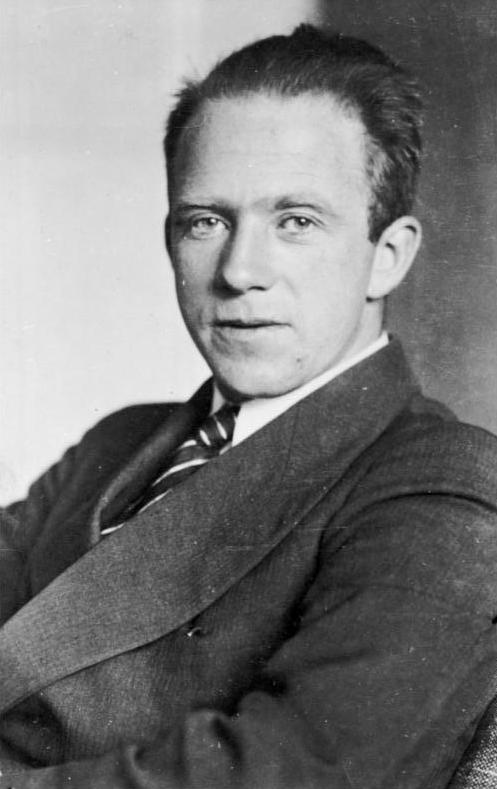
แวร์เนอร์ ไฮเซินแบร์ค

| name = แวร์เนอร์ ไฮเซินแบร์ค
| image = Bundesarchiv Bild183-R57262, Werner Heisenberg.jpg
| birth_name = แวร์เนอร์ คาร์ล ไฮเซินแบร์ค
| birth_place = เวือทซ์บวร์ค จักรวรรดิเยอรมัน
| death_place = มิวนิก เยอรมนีตะวันตก
| nationality = เยอรมัน
| field = ฟิสิกส์
| workplaces = มหาวิทยาลัยเกิททิงเงิน มหาวิทยาลัยโคเปนเฮเกน มหาวิทยาลัยไลพ์ซิช มหาวิทยาลัยเบอร์ลิน มหาวิทยาลัยเซนต์แอนดรูว์ มหาวิทยาลัยมิวนิก
| alma_mater = มหาวิทยาลัยมิวนิก
| doctoral_advisor = อาร์โนลด์ ซอมเมอร์เฟลด์
| academic_advisors = นีลส์ บอร์ มัคส์ บอร์น
| doctoral_students = Felix Bloch Edward Teller Rudolph E. Peierls Reinhard Oehme Friedwardt Winterberg Peter Mittelstaedt Şerban Ţiţeica Ivan Supek Erich Bagge Hermann Arthur Jahn Raziuddin Siddiqui Heimo Dolch Hans Euler Edwin Gora Bernhard Kockel Arnold Siegert Wang Foh-san
| notable_students = William Vermillion Houston Guido Beck Ugo Fano
| known_for = หลักความไม่แน่นอน Heisenberg's microscope กลศาสตร์เมทริกซ์ Kramers-Heisenberg formula Heisenberg group Isospin
| ศาสนา = Lutheran
| influenced = Robert DöpelCarl Friedrich von Weizsäcker
| awards = รางวัลโนเบลสาขาฟิสิกส์ ประจำปี พ.ศ. 2475เหรียญรางวัลมัคส์ พลังค์ พ.ศ. 2476
| footnotes = เขาเป็นบิดาของ มาร์ติน ไฮเซินแบร์ค นักประสาทวิทยา และเป็นบุตรของ ออกัสต์ ไฮเซินแบร์ค
แวร์เนอร์ ไฮเซินแบร์ค () เป็นนักฟิสิกส์ทฤษฎีชาวเยอรมันซึ่งเป็นหนึ่งในผู้วางหลักการพื้นฐานของกลศาสตร์ควอนตัม มีชื่อเสียงเป็นที่รู้จักในฐานะผู้คิดค้นหลักความไม่แน่นอนของทฤษฎีควอนตัม นอกจากนี้ยังเป็นผู้มีบทบาทสำคัญในสาขาวิชาฟิสิกส์นิวเคลียร์ ทฤษฎีสนามควอนตัม และฟิสิกส์อนุภาค
ไฮเซินแบร์ค ร่วมกับมัคส์ บอร์น และ พาสควอล จอร์แดน ได้ร่วมกันวางหลักการของเมทริกซ์เพื่อใช้ในกลศาสตร์ควอนตัมในปี พ.ศ. 2468 ไฮเซินแบร์คได้รับรางวัลโนเบลสาขาฟิสิกส์ในปี พ.ศ. 2475
หลังจากที่อดอล์ฟ ฮิตเลอร์ ขึ้นสู่อำนาจในปี พ.ศ. 2476 ไฮเซินแบร์คก็ถูกสื่อมวลชนโจมตีในฐานะผู้ริเริ่มเคลื่อนไหว "deutsche Physik" (ฟิสิกส์เยอรมัน) ต่อมาเขาถูกหน่วย Schutzstaffel สอบสวน และกลายเป็นคดีไฮเซินแบร์คโดยกล่าวหาว่าเขาเป็นผู้สืบทอดของ อาร์โนลด์ ซอมเมอร์เฟลด์ แห่งมหาวิทยาลัยมิวนิก ปี พ.ศ. 2481 เฮนริค ฮิมม์เลอร์ หัวหน้าหน่วย Schutzstaffel จึงได้คลี่คลายคดีนี้ ไฮเซินแบร์คไม่ได้เป็นผู้สืบทอดของซอมเมอร์เฟลด์ และกอบกู้ชื่อเสียงกลับคืนในวงการนักฟิสิกส์ของนาซีเยอรมนี|อาณาจักรไรค์ที่สาม
ปี พ.ศ. 2482 โครงการพลังงานนิวเคลียร์ของเยอรมัน หรือที่รู้จักอย่างไม่เป็นทางการในชื่อ คลับยูเรเนียม ได้เริ่มก่อตั้งขึ้นภายใต้การอุปถัมภ์ของกรมสรรพาวุธแห่งเยอรมนี ครั้นถึง พ.ศ. 2485 การควบคุมโครงการก็ตกอยู่ในมือของสภาวิจัยแห่งไรค์ (Reich Research Council) ตลอดระยะเวลาของโครงการทั้งหมดนี้ ไฮเซินแบร์คเป็นหนึ่งในผู้อำนวยการ 9 คนที่ดูแลและพัฒนางานวิจัยในโครงการ พ.ศ. 2485 ไฮเซินแบร์คได้รับแต่งตั้งให้เป็นผู้อำนวยการฝ่ายปกครองของสถาบันฟิสิกส์ไกเซอร์ วิลเฮล์ม
ไฮเซินแบร์คถูกจับกุมพร้อมนักวิทยาศาสตร์ชาวเยอรมันรวม 10 คนในช่วงปลายสงครามโลกครั้งที่สอง ระหว่างปฏิบัติการ Alsos ของสหรัฐอเมริกา เขาถูกควบคุมตัวอยู่ในประเทศอังกฤษตั้งแต่พฤษภาคม พ.ศ. 2488 ถึง มกราคม พ.ศ. 2489
เมื่อไฮเซินแบร์คได้กลับคืนสู่เยอรมนี เขาตั้งรกรากที่เมืองเกิททิงเงินในย่านอยู่อาศัยของชาวอังกฤษ และได้รับมอบหมายให้เป็นผู้อำนวยการสถาบันฟิสิกส์ไกเซอร์ วิลเฮล์ม ซึ่งในเวลาต่อมาได้เปลี่ยนชื่อเป็น สถาบันฟิสิกส์มัคส์ พลังค์ ไฮเซินแบร์คดำรงตำแหน่งผู้อำนวยการที่สถาบันแห่งนี้จนกระทั่งสถาบันย้ายไปอยู่เมืองมิวนิกในปี พ.ศ. 2501 เนื่องจากการขยายขอบเขตงานและเปลี่ยนชื่อเป็น สถาบันฟิสิกส์และฟิสิกส์ดาราศาสตร์มัคส์ พลังค์ เขาได้เป็นผู้อำนวยการร่วมกับ ลุดวิก เบียร์มานน์ นักฟิสิกส์ดาราศาสตร์ เป็นเวลา 2 ปี หลังจากนั้นจึงได้เป็นผู้อำนวยการสถาบันตั้งแต่ พ.ศ. 2503-2513
ไฮเซินแบร์ค ยังได้เป็นประธานสภาวิจัยแห่งเยอรมัน ประธานคณะกรรมาธิการฟิสิกส์อะตอม ประธานคณะทำงานฟิสิกส์นิวเคลียร์ และประธานมูลนิธิอเล็กซานเดอร์ ฟอน ฮัมโบลด์
ปี พ.ศ. 2500 ไฮเซินแบร์คเป็นผู้ลงนามในคำแถลงการณ์เกิททิงเงิน (Göttingen Manifesto) ซึ่งเป็นคำประกาศจากนักวิทยาศาสตร์นิวเคลียร์ชั้นแนวหน้าแห่งเยอรมันตะวันตก 18 คน ที่ต่อต้านการติดอาวุธกองทัพเยอรมันตะวันตกด้วยอาวุธนิวเคลียร์ด้านยุทธวิธี
== รางวัลและเกียรติยศ ==
ไฮเซินแบร์คได้รับรางวัลจำนวนมาก ตัวอย่างดังต่อไปนี้:" Werner Heisenberg Biography", "Nobel Prize in Physics 1932" Nobelprize.org.
* ดุษฎีบัณฑิตกิติมศักด์ จากมหาวิทยาลัย Bruxelles, มหาวิทยาลัยเทคโนโลยี Karlsruhe, และมหาวิทยาลัยบูดาเปสต์
* Order of Merit of Bavaria
* Romano Guardini Prize Chapter 16 "Scientific and Religious Truth" in "Across the Frontiers", 1974, Harper & Row, p.213-229 .
* Bundesverdienstkreuz|Grand Cross for Federal Service with Star
* Knight of the Order of Merit (Peace Class)
* Royal Society|สมาชิกของ Royal Society แห่งลอนดอน
* สมาชิกของสมาคมวิทยาศาสตร์แห่งเกิททิงเงิน, บาวาเรีย, แซกโซนี, ปรัสเซีย, สวีเดน, โรมาเนีย, นอร์เวย์, สเปน, เนเธอร์แลนด์, โรม (Pontifical), "สมาคมวิทยาศาสตร์ลีโอโปลดินาแห่งเยอรมัน (Deutsche Akademie der Naturforscher Leopoldina) " (Halle), the Accademia dei Lincei (Rome), และสมาคมวิทยาศาสตร์แห่งอเมริกา
* พ.ศ. 2475 – รางวัลโนเบลสาขาฟิสิกส์ "สำหรับการสร้างสรรค์กลศาสตร์ควอนตัมและวิธีการนำไปใช้ ซึ่งเปิดเส้นทางสู่การค้นพบรูปแบบแท้จริงของไฮโดรเจน"
* พ.ศ. 2476 –"เหรียญรางวัลมัคส์ พลังค์" จาก "Deutsche Physikalische Gesellschaft"
== อ้างอิง ==
== แหล่งข้อมูลอื่น ==
* "MacTutor Biography: แวร์เนอร์ คาร์ล ไฮเซินแบร์ค"
* บทสัมภาษณ์ประวัติของแวร์เนอร์ ไฮเซินแบร์ค วันที่ 30 พฤศจิกายน ค.ศ. 1962, American Institute of Physics, Niels Bohr Library & Archives
* บทสัมภาษณ์ประวัติของแวร์เนอร์ ไฮเซินแบร์ค วันที่ 16 มิถุนายน ค.ศ. 1970, American Institute of Physics, Niels Bohr Library & Archives
* Key Participants: Werner Heisenberg - "Linus Pauling and the Nature of the Chemical Bond: A Documentary History"
หมวดหมู่:ผู้ได้รับรางวัลโนเบลสาขาฟิสิกส์
หมวดหมู่:ชาวเยอรมันผู้ได้รับรางวัลโนเบล
หมวดหมู่:นักฟิสิกส์ชาวเยอรมัน
หมวดหมู่:บุคคลจากเวือทซ์บวร์ค
หมวดหมู่:ศิษย์เก่าจากมหาวิทยาลัยลูทวิช-มัคซีมีลีอานแห่งมิวนิก
หมวดหมู่:ศิษย์เก่าจากมหาวิทยาลัยเกิททิงเงิน
หมวดหมู่:บุคคลจากมหาวิทยาลัยเกิททิงเงิน
หมวดหมู่:บุคคลจากมหาวิทยาลัยโคเปนเฮเกน
หมวดหมู่:บุคคลจากมหาวิทยาลัยไลพ์ซิช
หมวดหมู่:บุคคลจากมหาวิทยาลัยฮุมบ็อลท์แห่งเบอร์ลิน
หมวดหมู่:บุคคลจากมหาวิทยาลัยลูทวิช-มัคซีมีลีอานแห่งมิวนิก